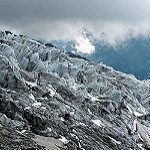
Label: glacier